Sénat conservateur

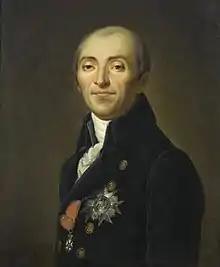
Bernard Germain de Lacépède, president of the 1811–1813.

The Constitution of the Year XII (1804) proclaimed the First French Empire and increased the Senate's dependency on Napoleon (now emperor). Napoleon's rewards to his senators became more and more frequent, as did the senators' shows of allegiance to him. On 1 January 1806, in homage to these "sages de l’Empire" (wise-men of the Empire), the emperor granted the senators 54 enemy flags. The "sénateur maréchal d’Empire" (marshal of France) Catherine-Dominique de Pérignon then enthusiastically proposed the construction of a triumphal arch to the glory of the emperor, a suggestion warmly backed by his colleagues, including senator Bernard Germain de Lacépède.